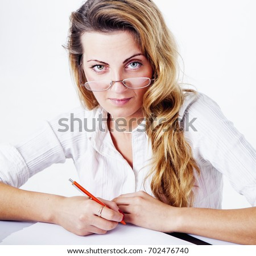
girl during a job interview